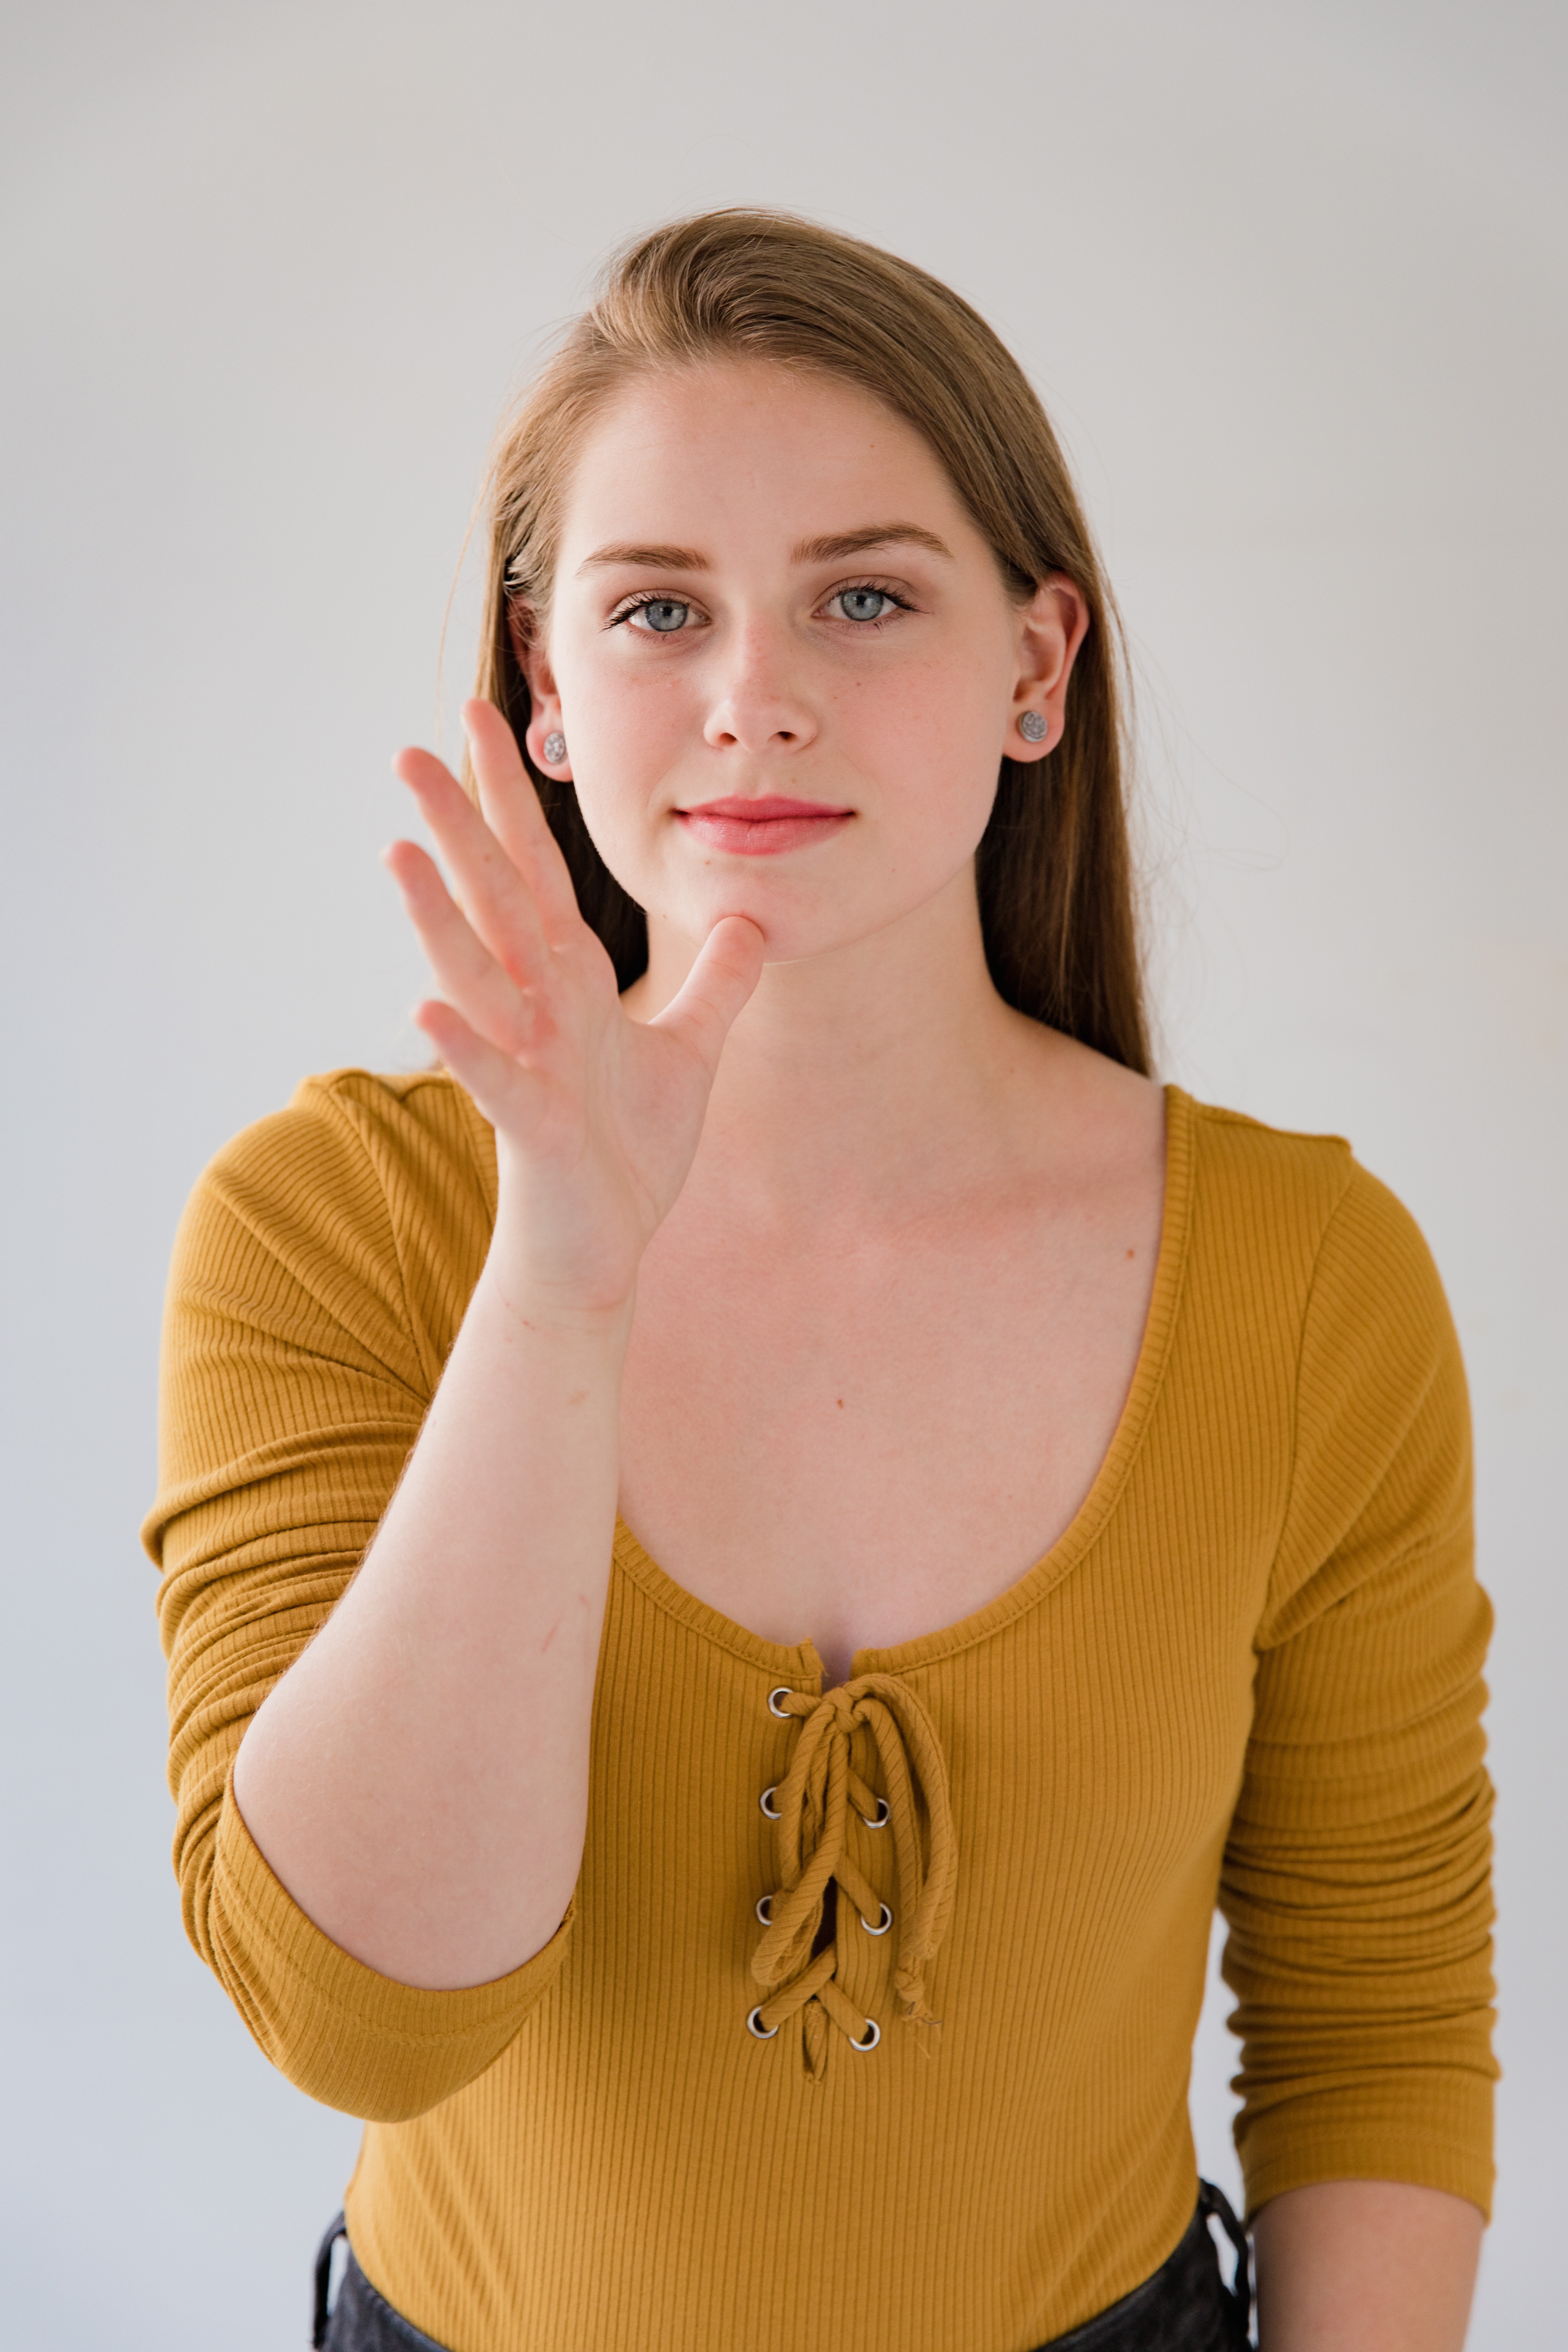
woman, hair, face, cheek, joint, skin, head, lip, chin, arm, shoulder, eyebrow, eyelash, muscle, neck, stomach, jaw, flash photography, sleeve, waist, gesture, elbow, t shirt, thigh, cool, chest, black hair, happy, trunk, long hair, abdomen, jewellery, wrist, sportswear, necklace, human leg, brown hair, fashion model, layered hair, blond, long sleeved t shirt, sitting, fashion accessory, street fashion, fashion design, portrait photography, top, portrait, photo shoot, bracelet, model